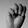
ASL letter: M